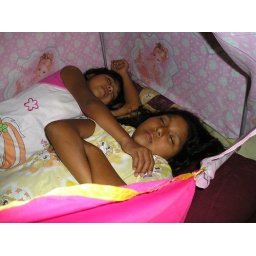
andrea and maria in the library house